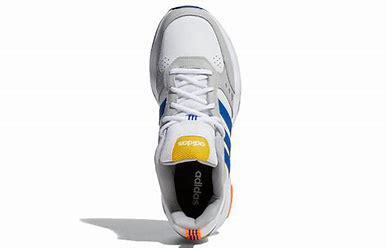
Brand: adidas
Model: NEO Strutter Athletic